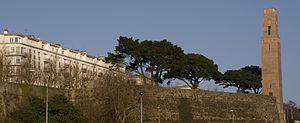
Le cours d'Ajot, de Brest - Finistère
Le cours Dajot, souvent abusivement orthographié « d'Ajot » dans le parler brestois, est une promenade publique de Brest.